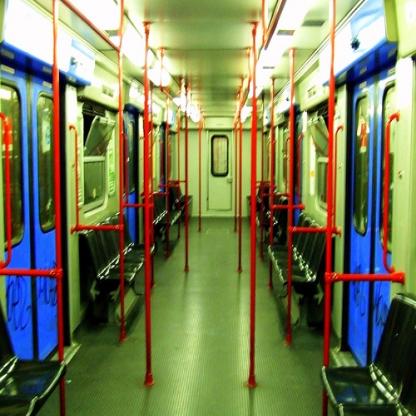
Scene: Indoor